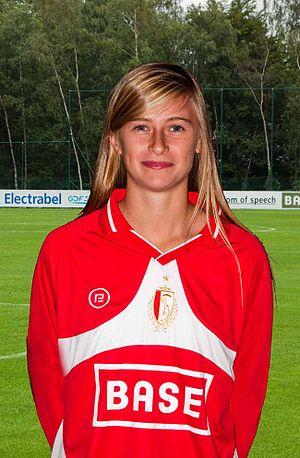
Julie Biesmans, photo individuelle